Cheonan Girls' High School

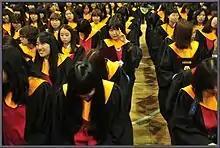
Students Graduating in their academicals

Sports Day takes place on May 26 where students partake in traditional events such as running, jump rope, tug of war and hula hoop.